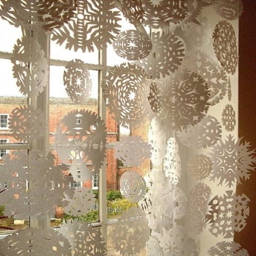
christmas decorations for your windows : stylish ideas to decorate your windows for the christmas